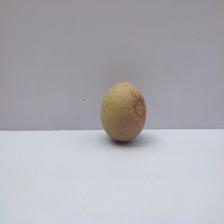
Size: Medium